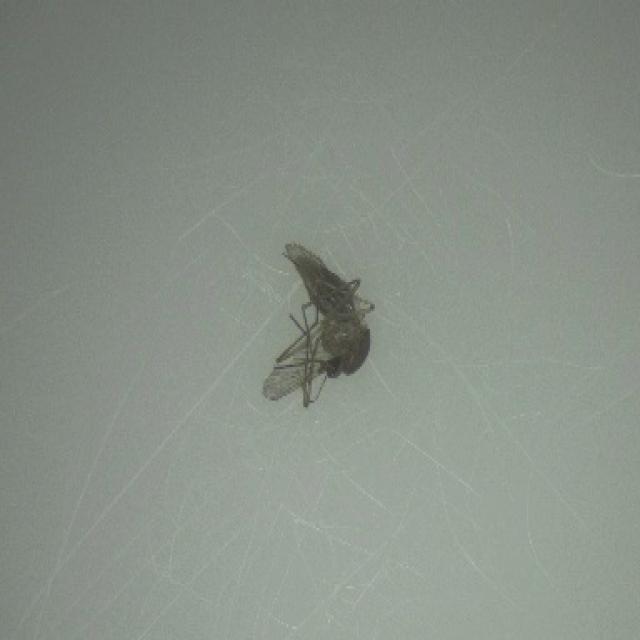
Species: culex_tritaeniorhynchus